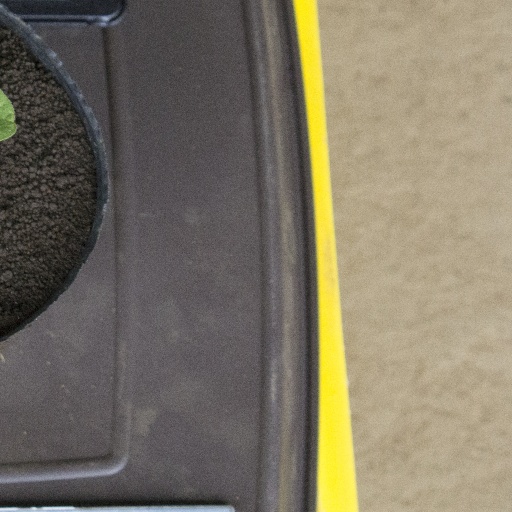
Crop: soybean